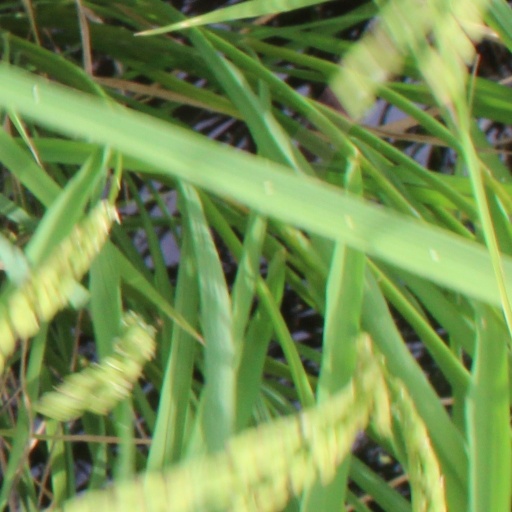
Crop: rice